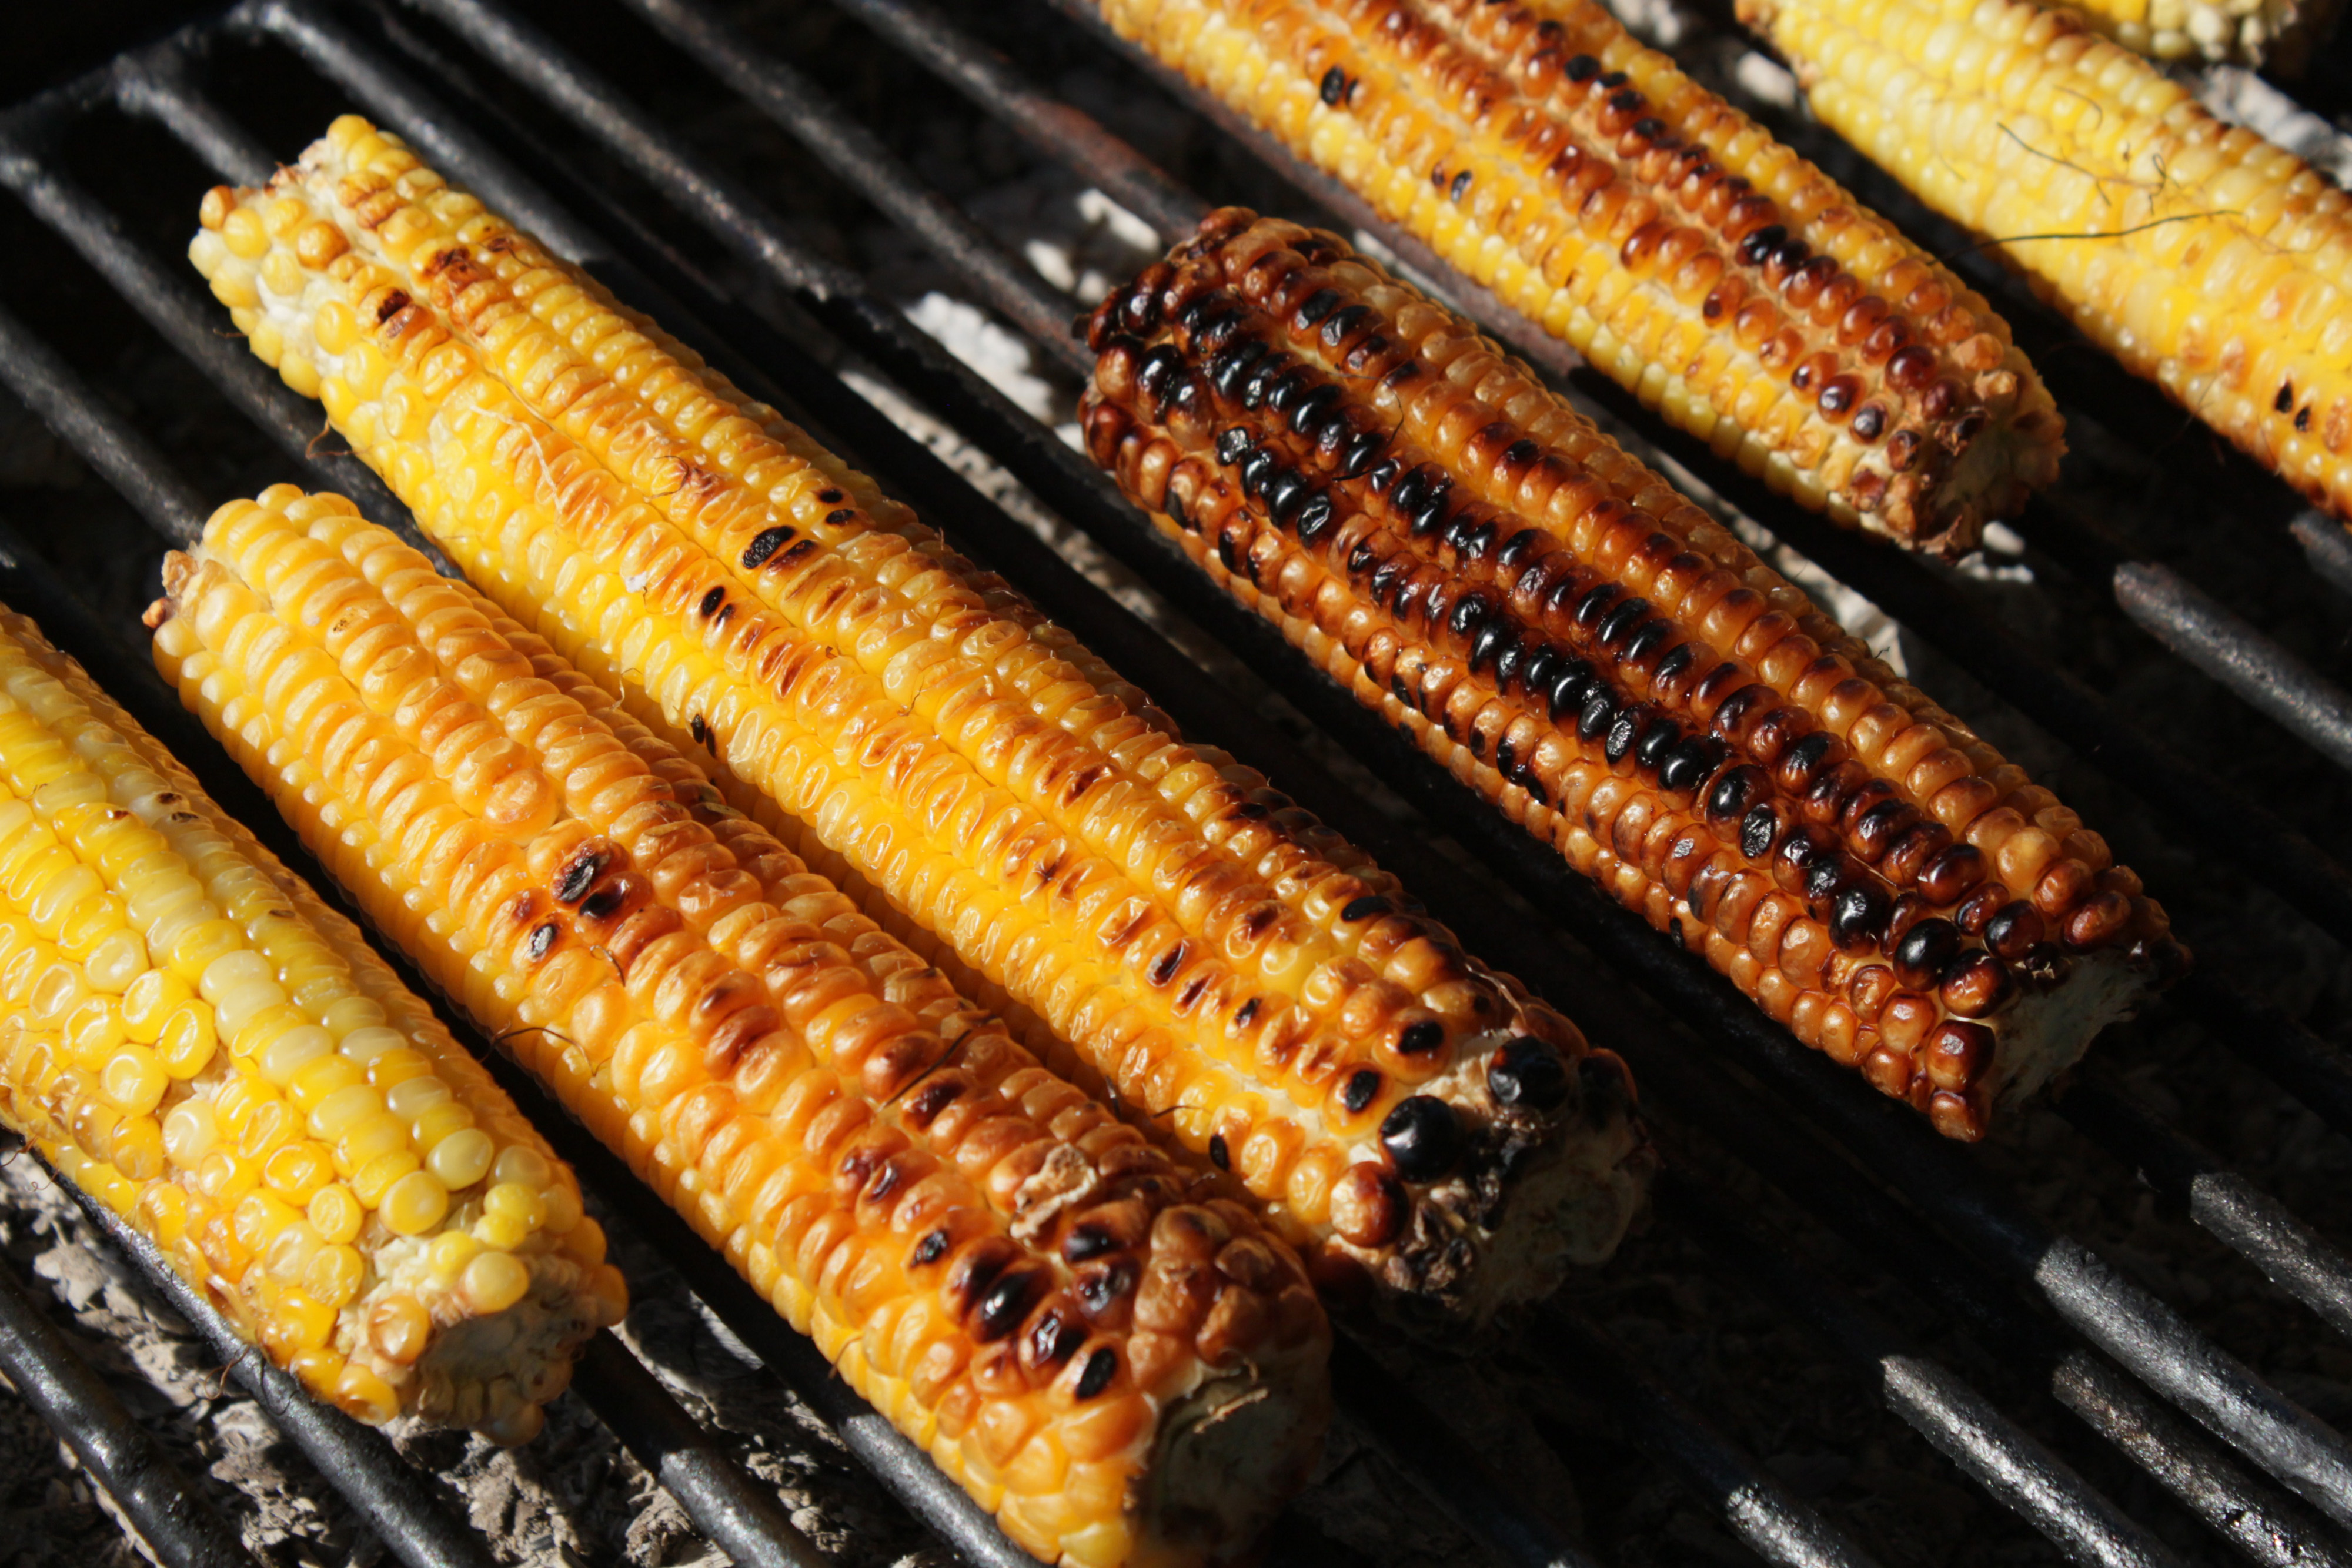
food, cuisine, corn on the cob, sweet corn, dish, barbecue, barbecue grill, vegetable, grilling, vegetarian food, ingredient, corn, roasting, produce, cooking, outdoor grill, recipe, unagi, comfort food, Latin american food